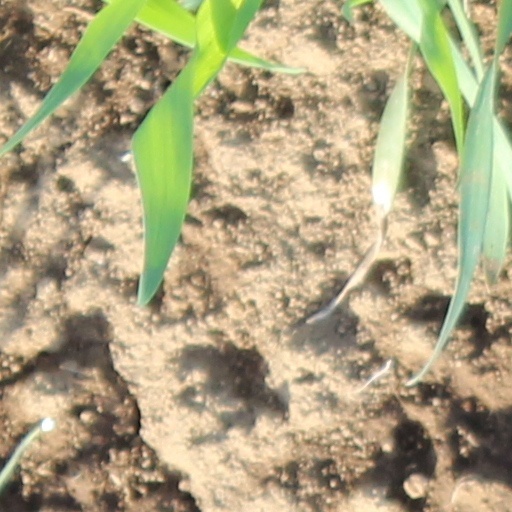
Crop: wheat